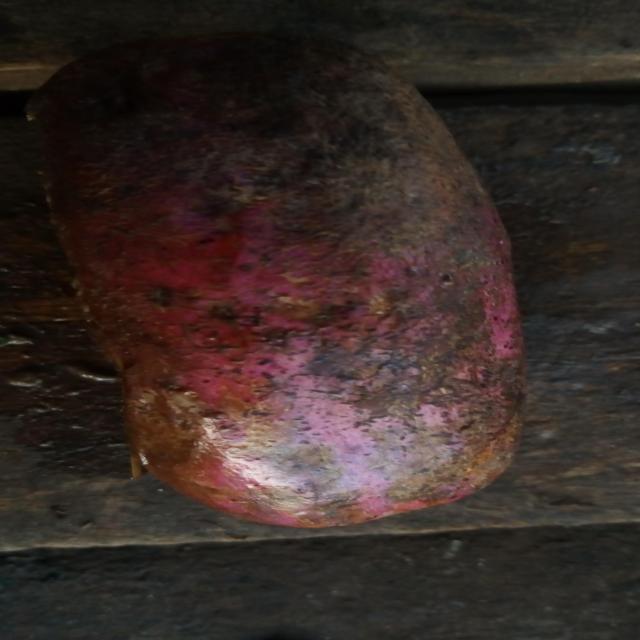
Plum grade: rotten